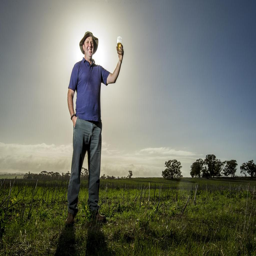
person in a barley field .